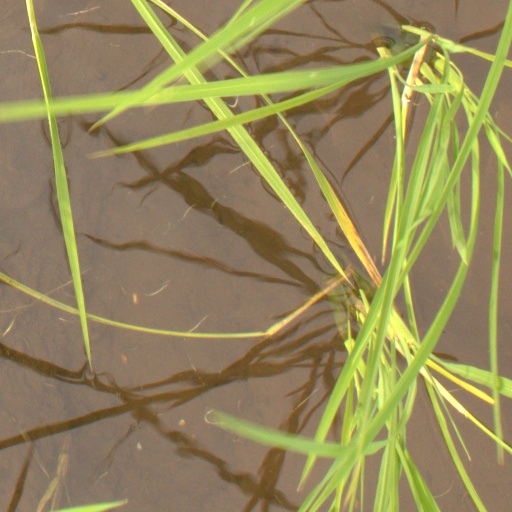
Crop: rice